Johann Crüger

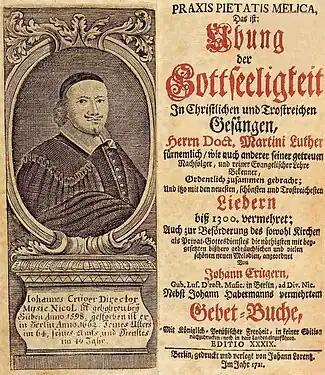
"Praxis pietatis melica", title page of 39th edition, 1721, Crüger left

From 1622 to his death, a period of 40 years, he was simultaneously a teacher at the gymnasium "Zum Grauen Kloster" and cantor of the Nikolaikirche in Berlin.